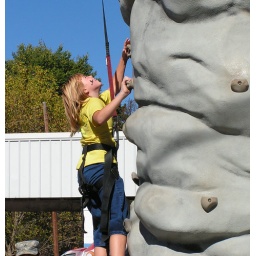
Rock climbing wall displayed by National Guard. This little girl got quite a way up.